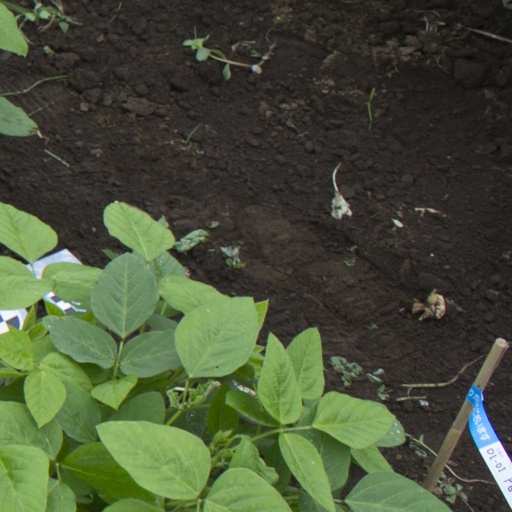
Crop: soybean